İshak Doğan

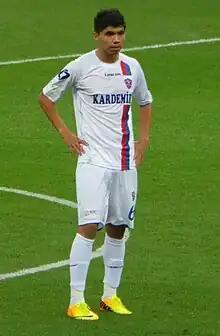

İshak Doğan (born 9 August 1990) is a Turkish professional footballer who plays as a left back for German club TSG Sprockhövel.